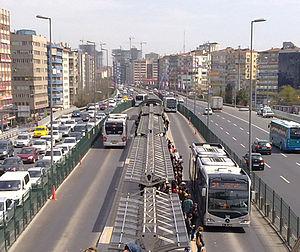
Le concept de bus à haut niveau de service, aussi nommé busway ou transbus, date de 2004.